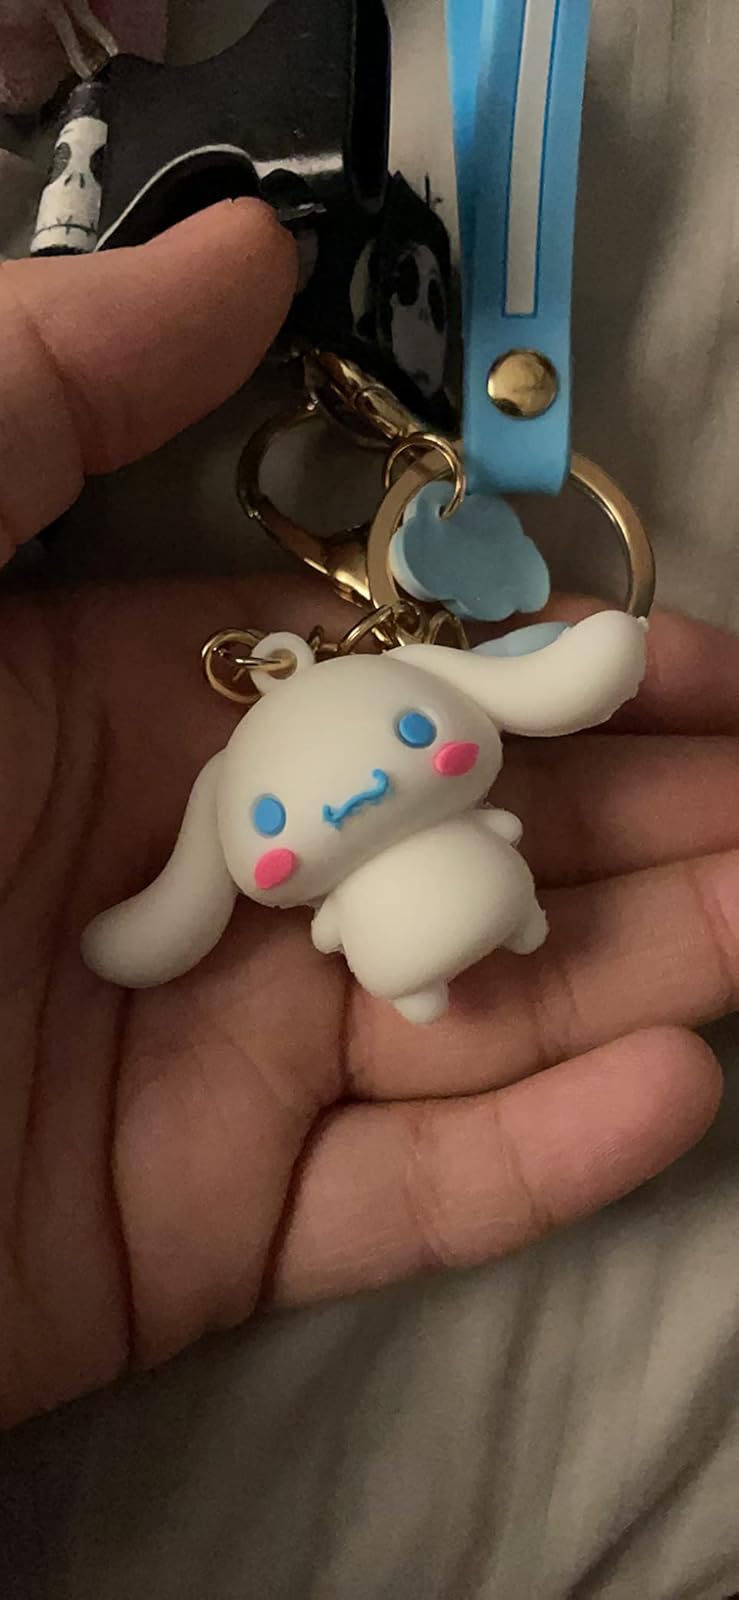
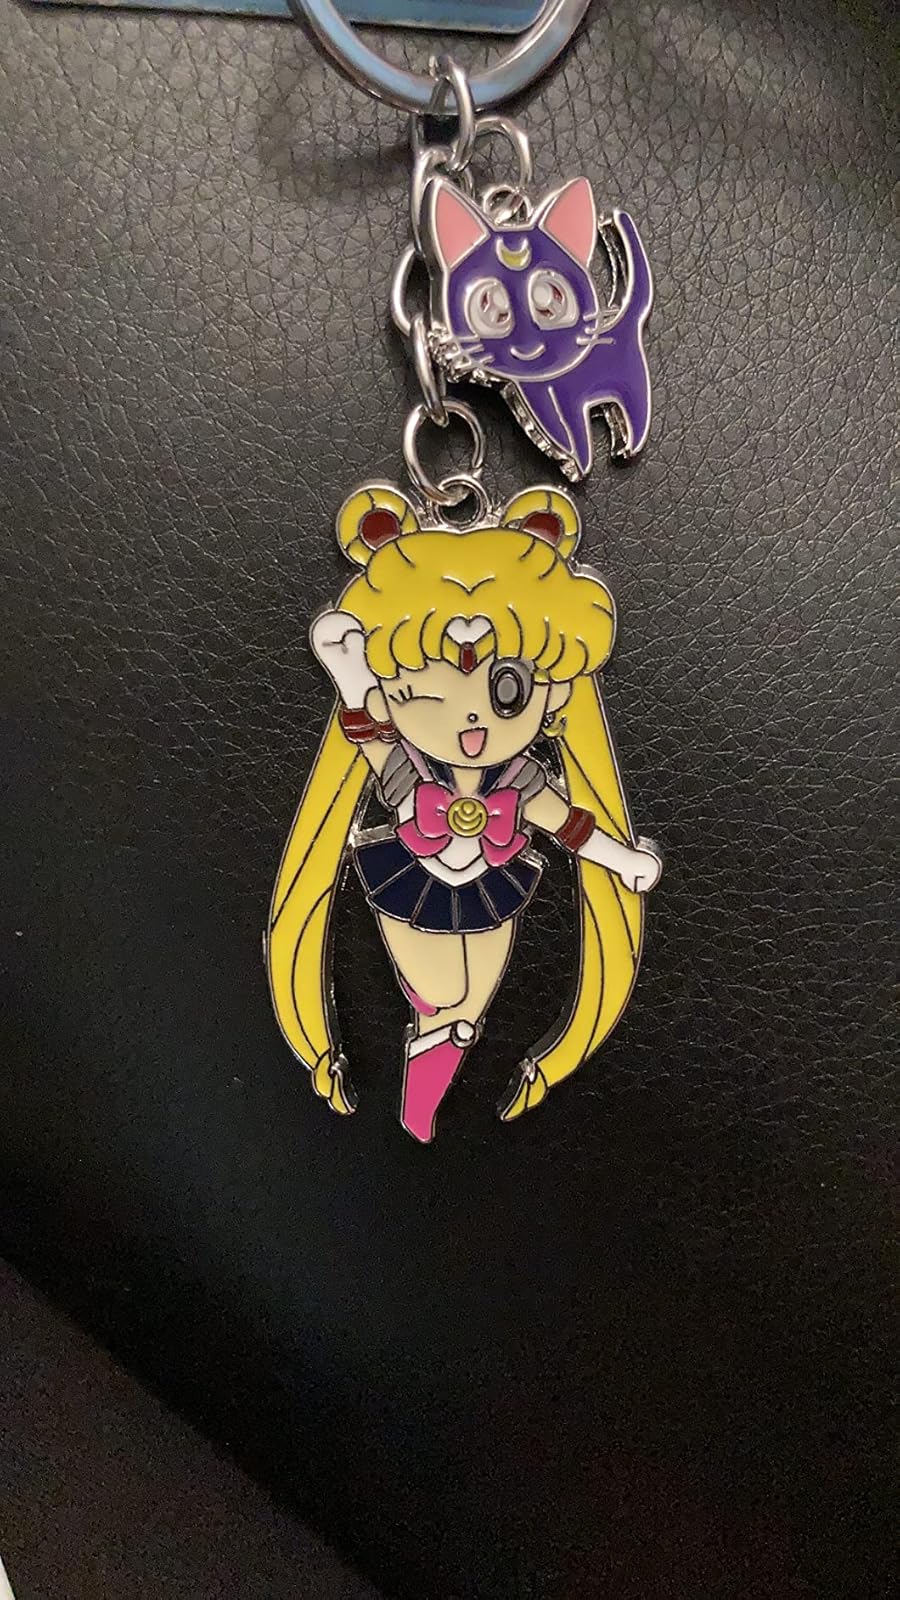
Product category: accessories_keychain
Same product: no